Robin Bonanno

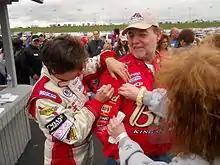
Robin Bonanno

At the age of 18 Robin started her first business manufacturing aluminum fly rod cases which sold products all over the world. While running her first business, she became a pilot and for two years enjoyed her passion for flying. After ten years of running her business, Robin sold the aluminum fly rod case company and went on to manage several other businesses. During this time, Robin also became a snow skiing instructor which she greatly enjoyed. After several years of business management, Robin retired to pursue a career in race car driving. Some of Robin's hobbies include bike riding, guitar playing and has even performed several ground-up car restorations. Robin is married to Carl Lunderstadt Sr. Robin and her husband Carl both have been racing instructors for five years teaching for SCCA and The Richard Petty Driving Experience on both road and oval courses.